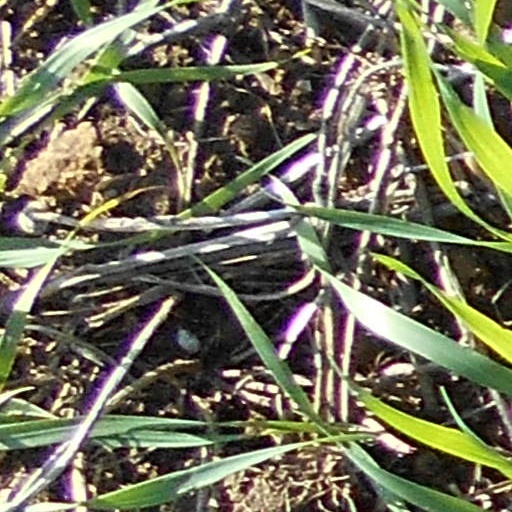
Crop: wheat